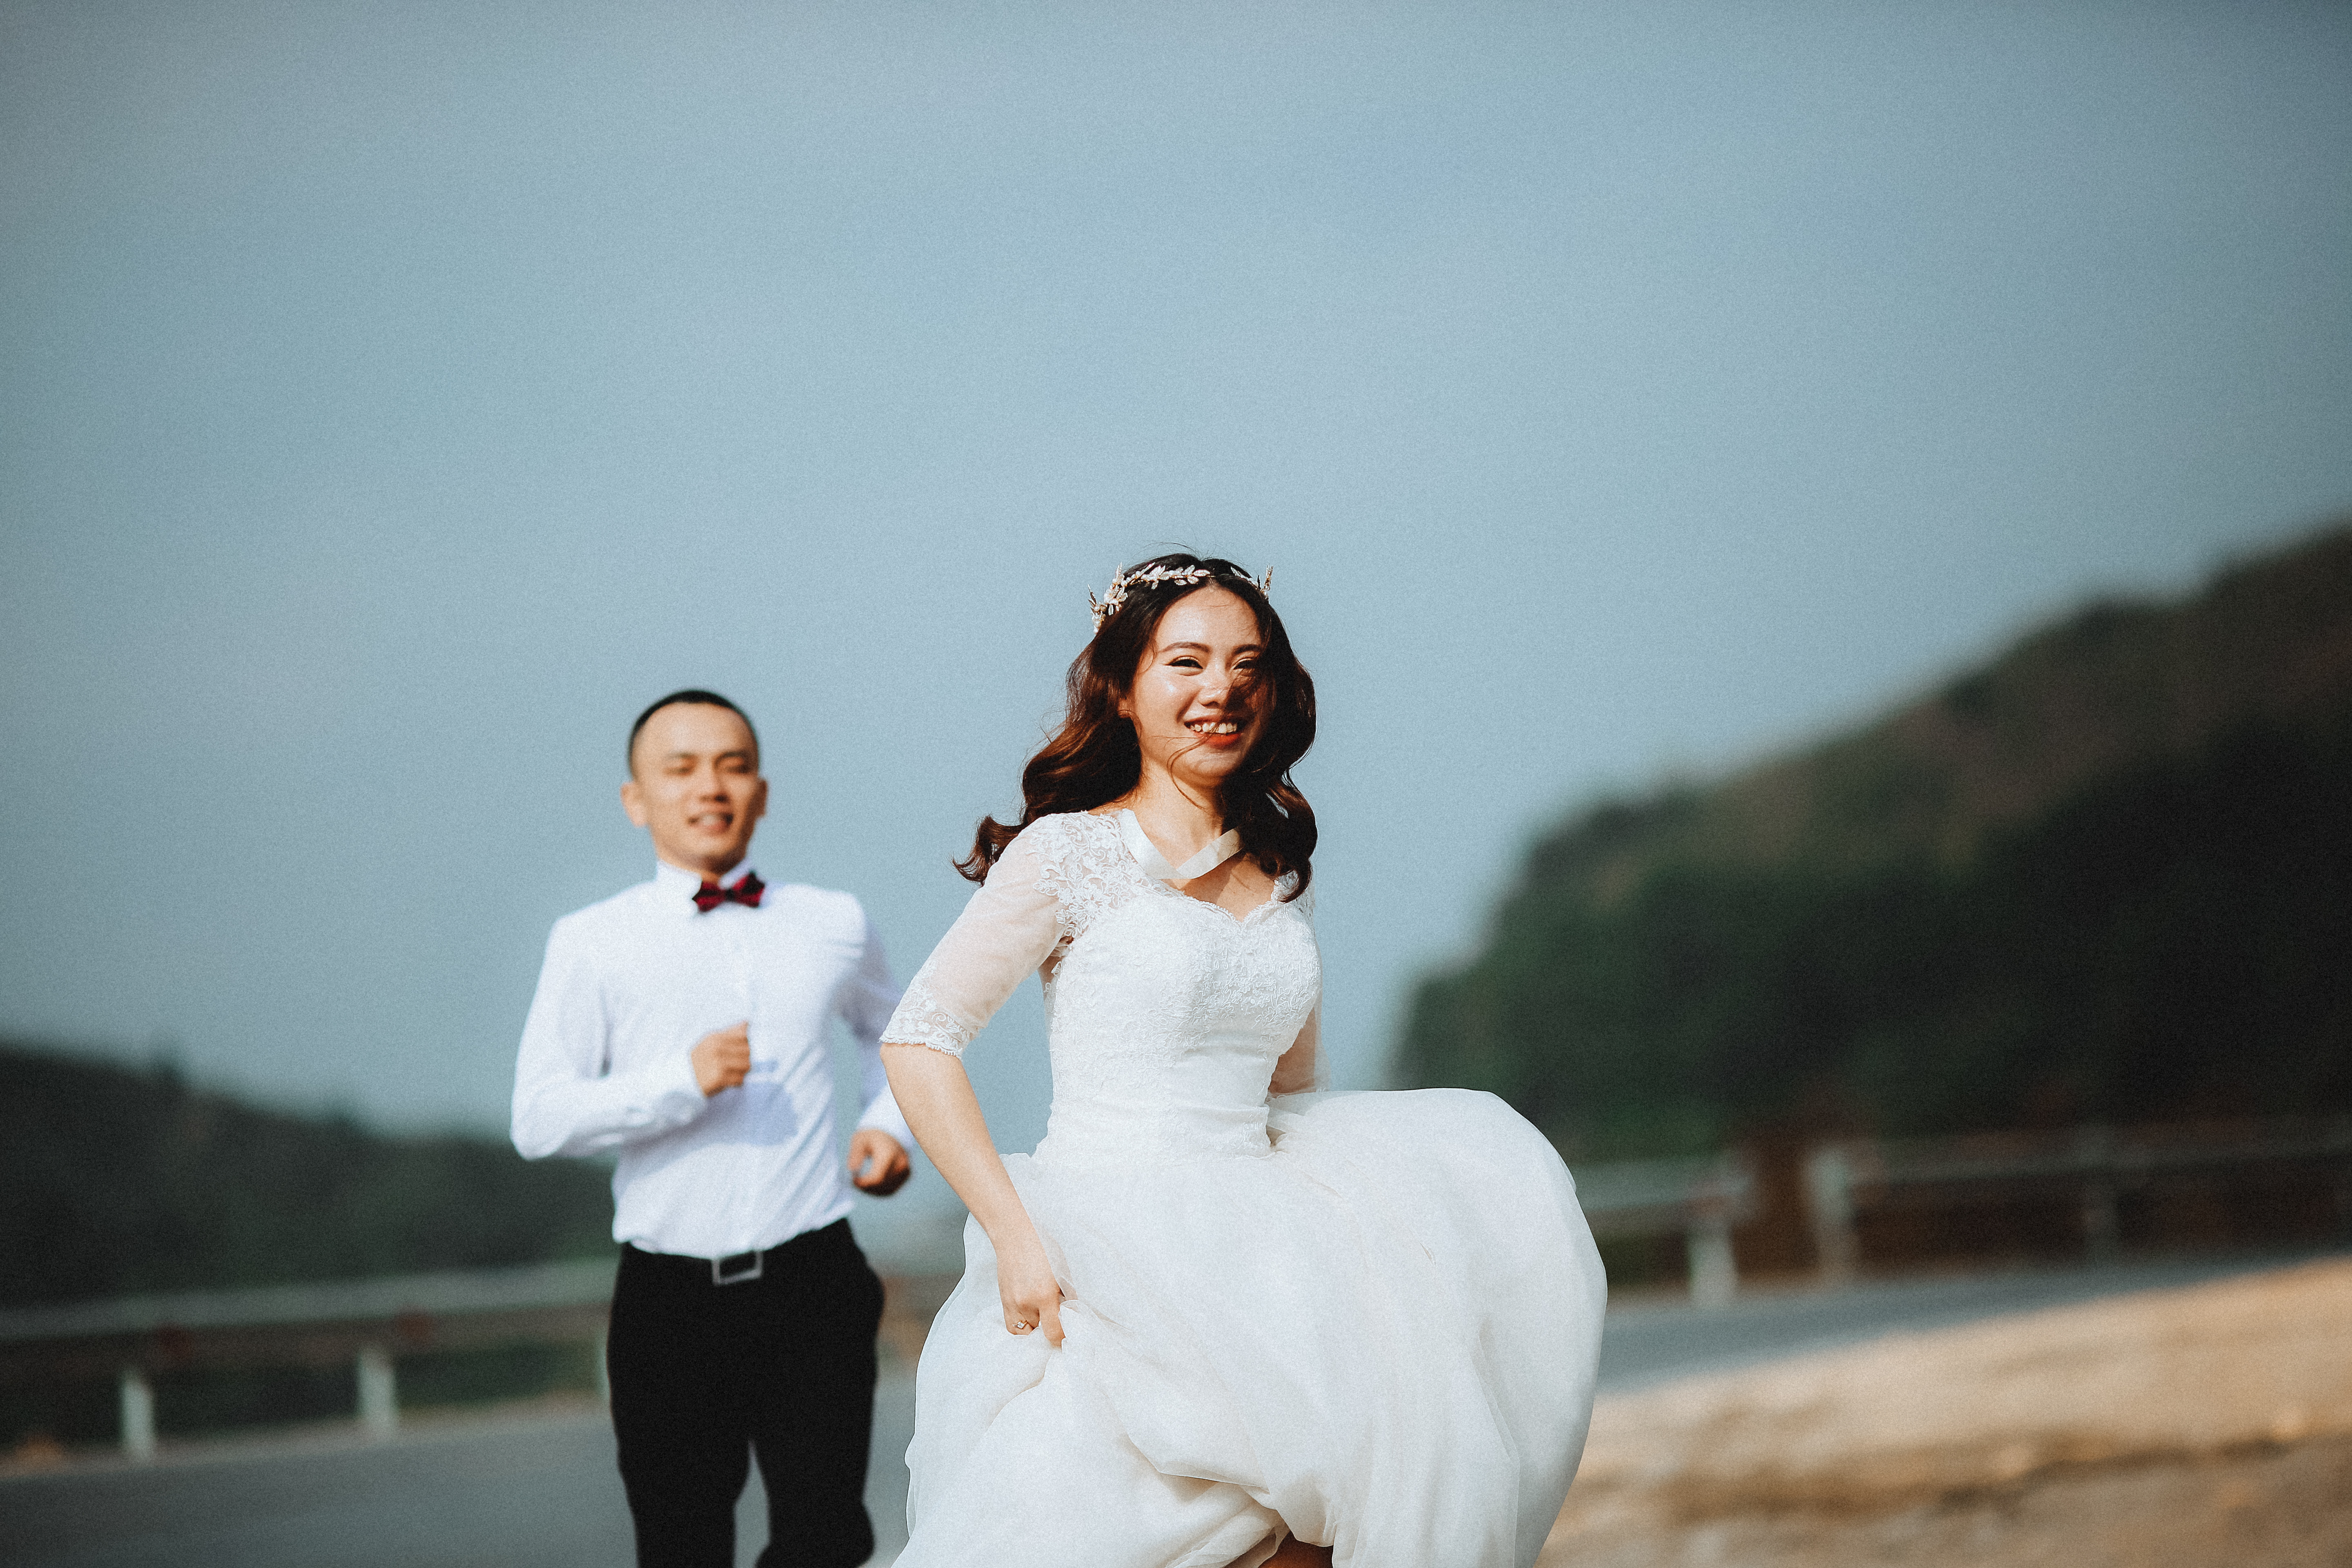
woman, photography, running, run, wedding, wedding dress, bride, groom, marriage, ceremony, dress, photograph, bridal, photo shoot, bridal clothing